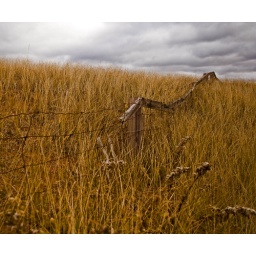
a fence in a field